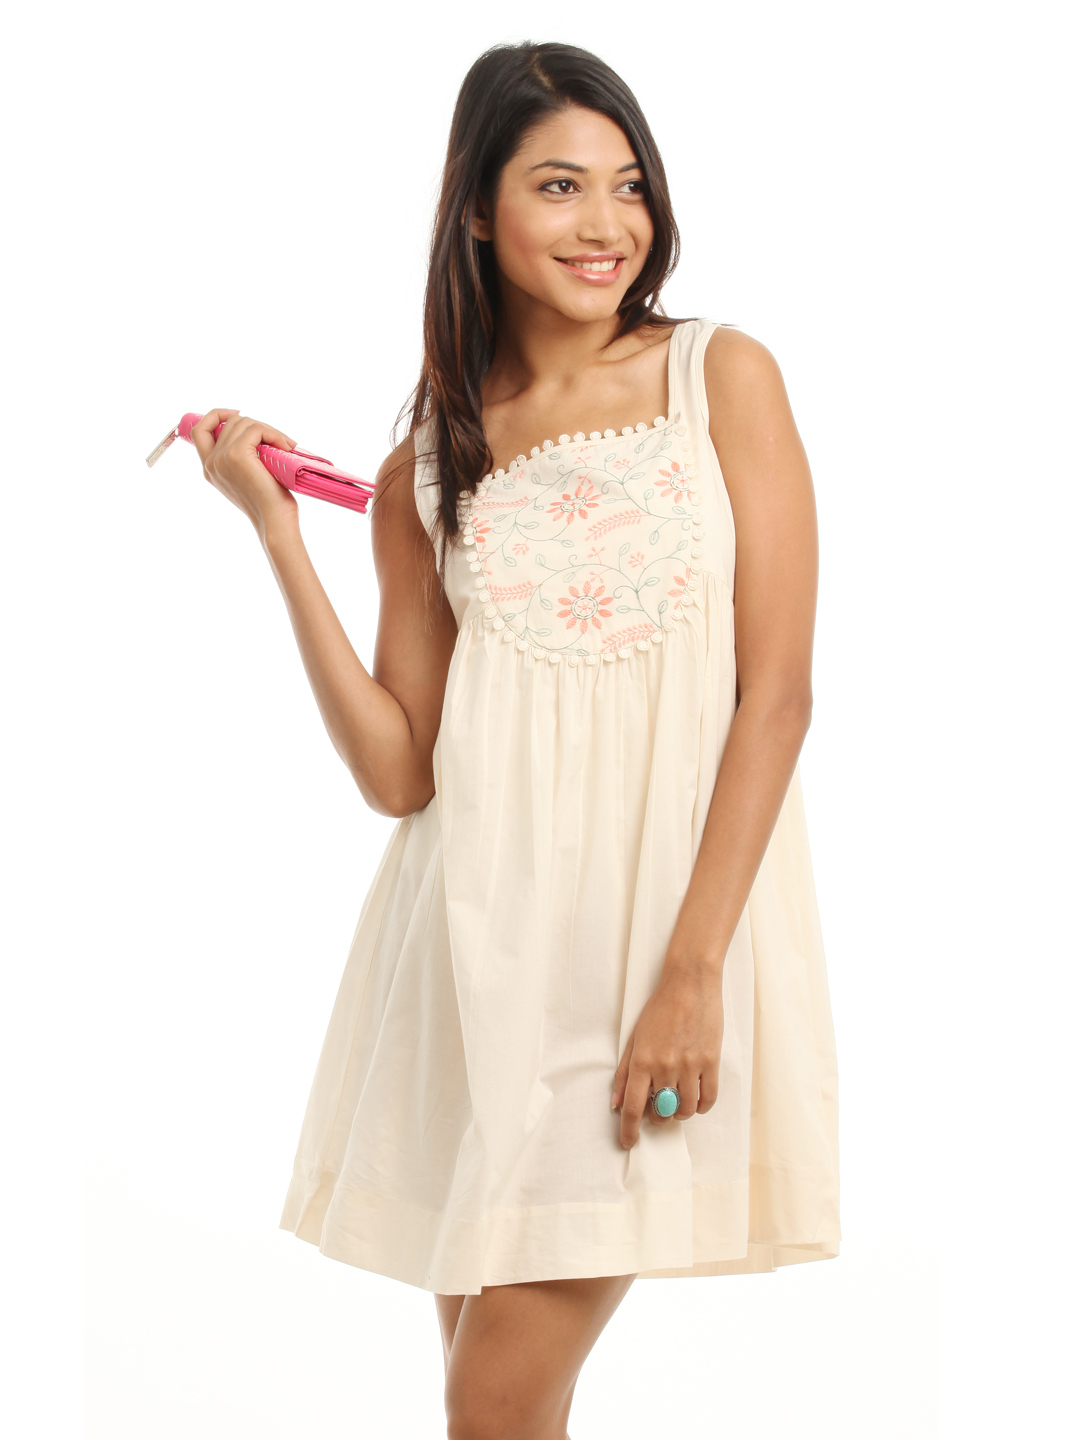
Mineral Cream Dress
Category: Apparel / Dress / Dresses
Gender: Women
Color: Cream
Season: Summer 2012
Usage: Casual